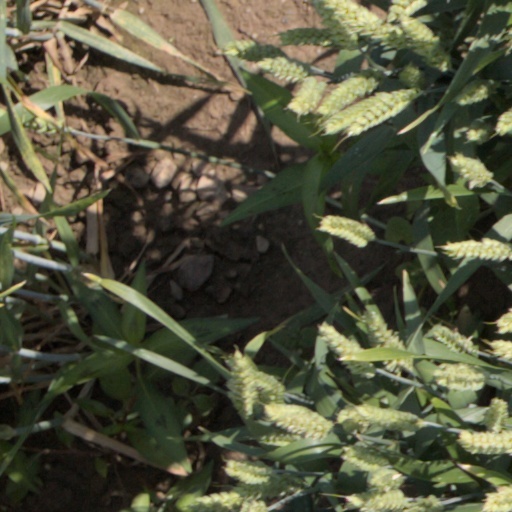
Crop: wheat